Whitburn, Tyne and Wear

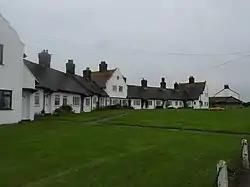

Whitburn Bents is an area located on the coastline to the south of the village. It features a small arch of early 20th century cottages on the site of a former fisherman's cottage and an 18th century farmstead. The land was formerly a fishing hamlet. The name "Bents" is derived from the coarse grass (agrostis, or bentgrass) that can be found in the local coastal area. Whitburn Bents and Whitburn Village were historically recognised as two separate communities, largely due to the difference in the inhabitants' occupations; by the 19th century, Bents was a farming and fishing community, whereas residents of Whitburn Village had a more diverse range of occupations including industrialists and coalminers. In 1938, Sir Hedworth Williamson demolished the cottages at Bents and rebuilt them in a manner which resembles their current crescent form. These buildings were badly damaged by bombing during the Second World War. After the Second World War, the cottages were rebuilt with their original design largely retained.